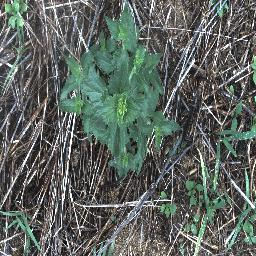
Label: siam_weed